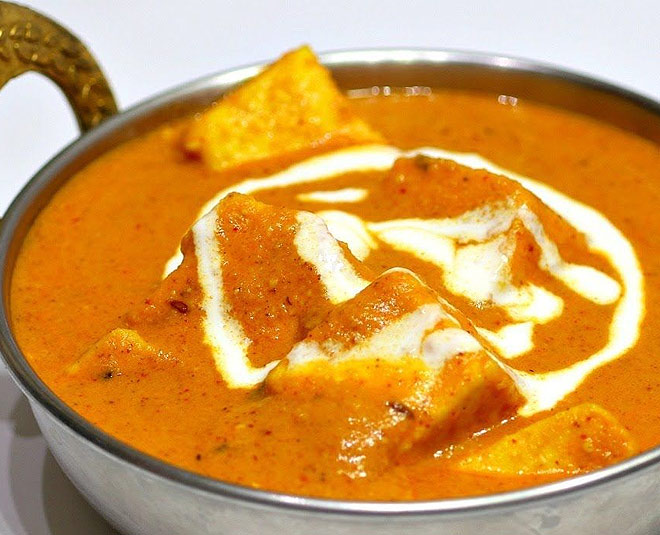
Dish: kadai_paneer